History of Kansas City Chiefs quarterbacks

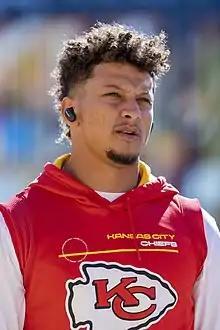
Patrick Mahomes, the current starting quarterback for the Kansas City Chiefs.

31 quarterbacks have started for the National Football League's Kansas City Chiefs since their franchise began. The team has also had numerous backup quarterbacks that have stolen the spotlight from the starters.